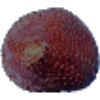
Label: Salak 1